Boundary conditions in fluid dynamics

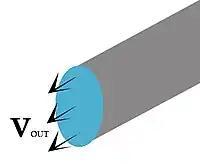

In outlet boundary conditions, the distribution of all flow variables needs to be specified, mainly flow velocity. This can be thought as a conjunction to inlet boundary condition. This type of boundary conditions is common and specified mostly where outlet velocity is known.